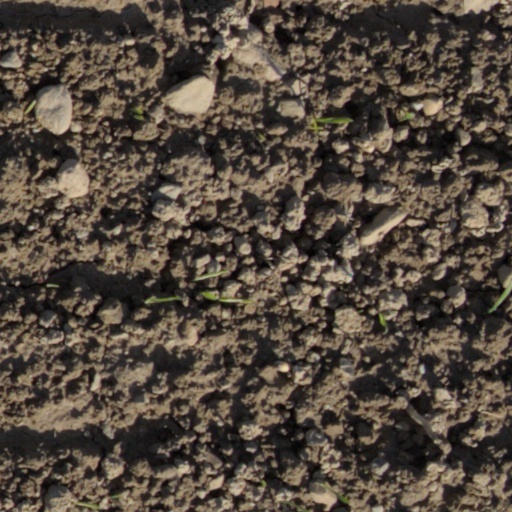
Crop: wheat